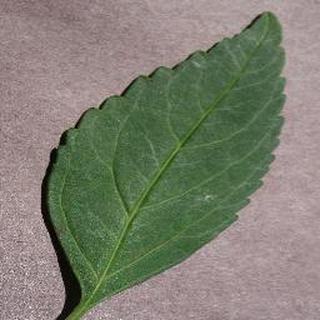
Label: healthy_cherry